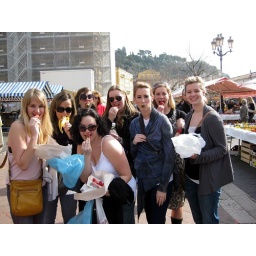
Eating fruit in the market in Nice